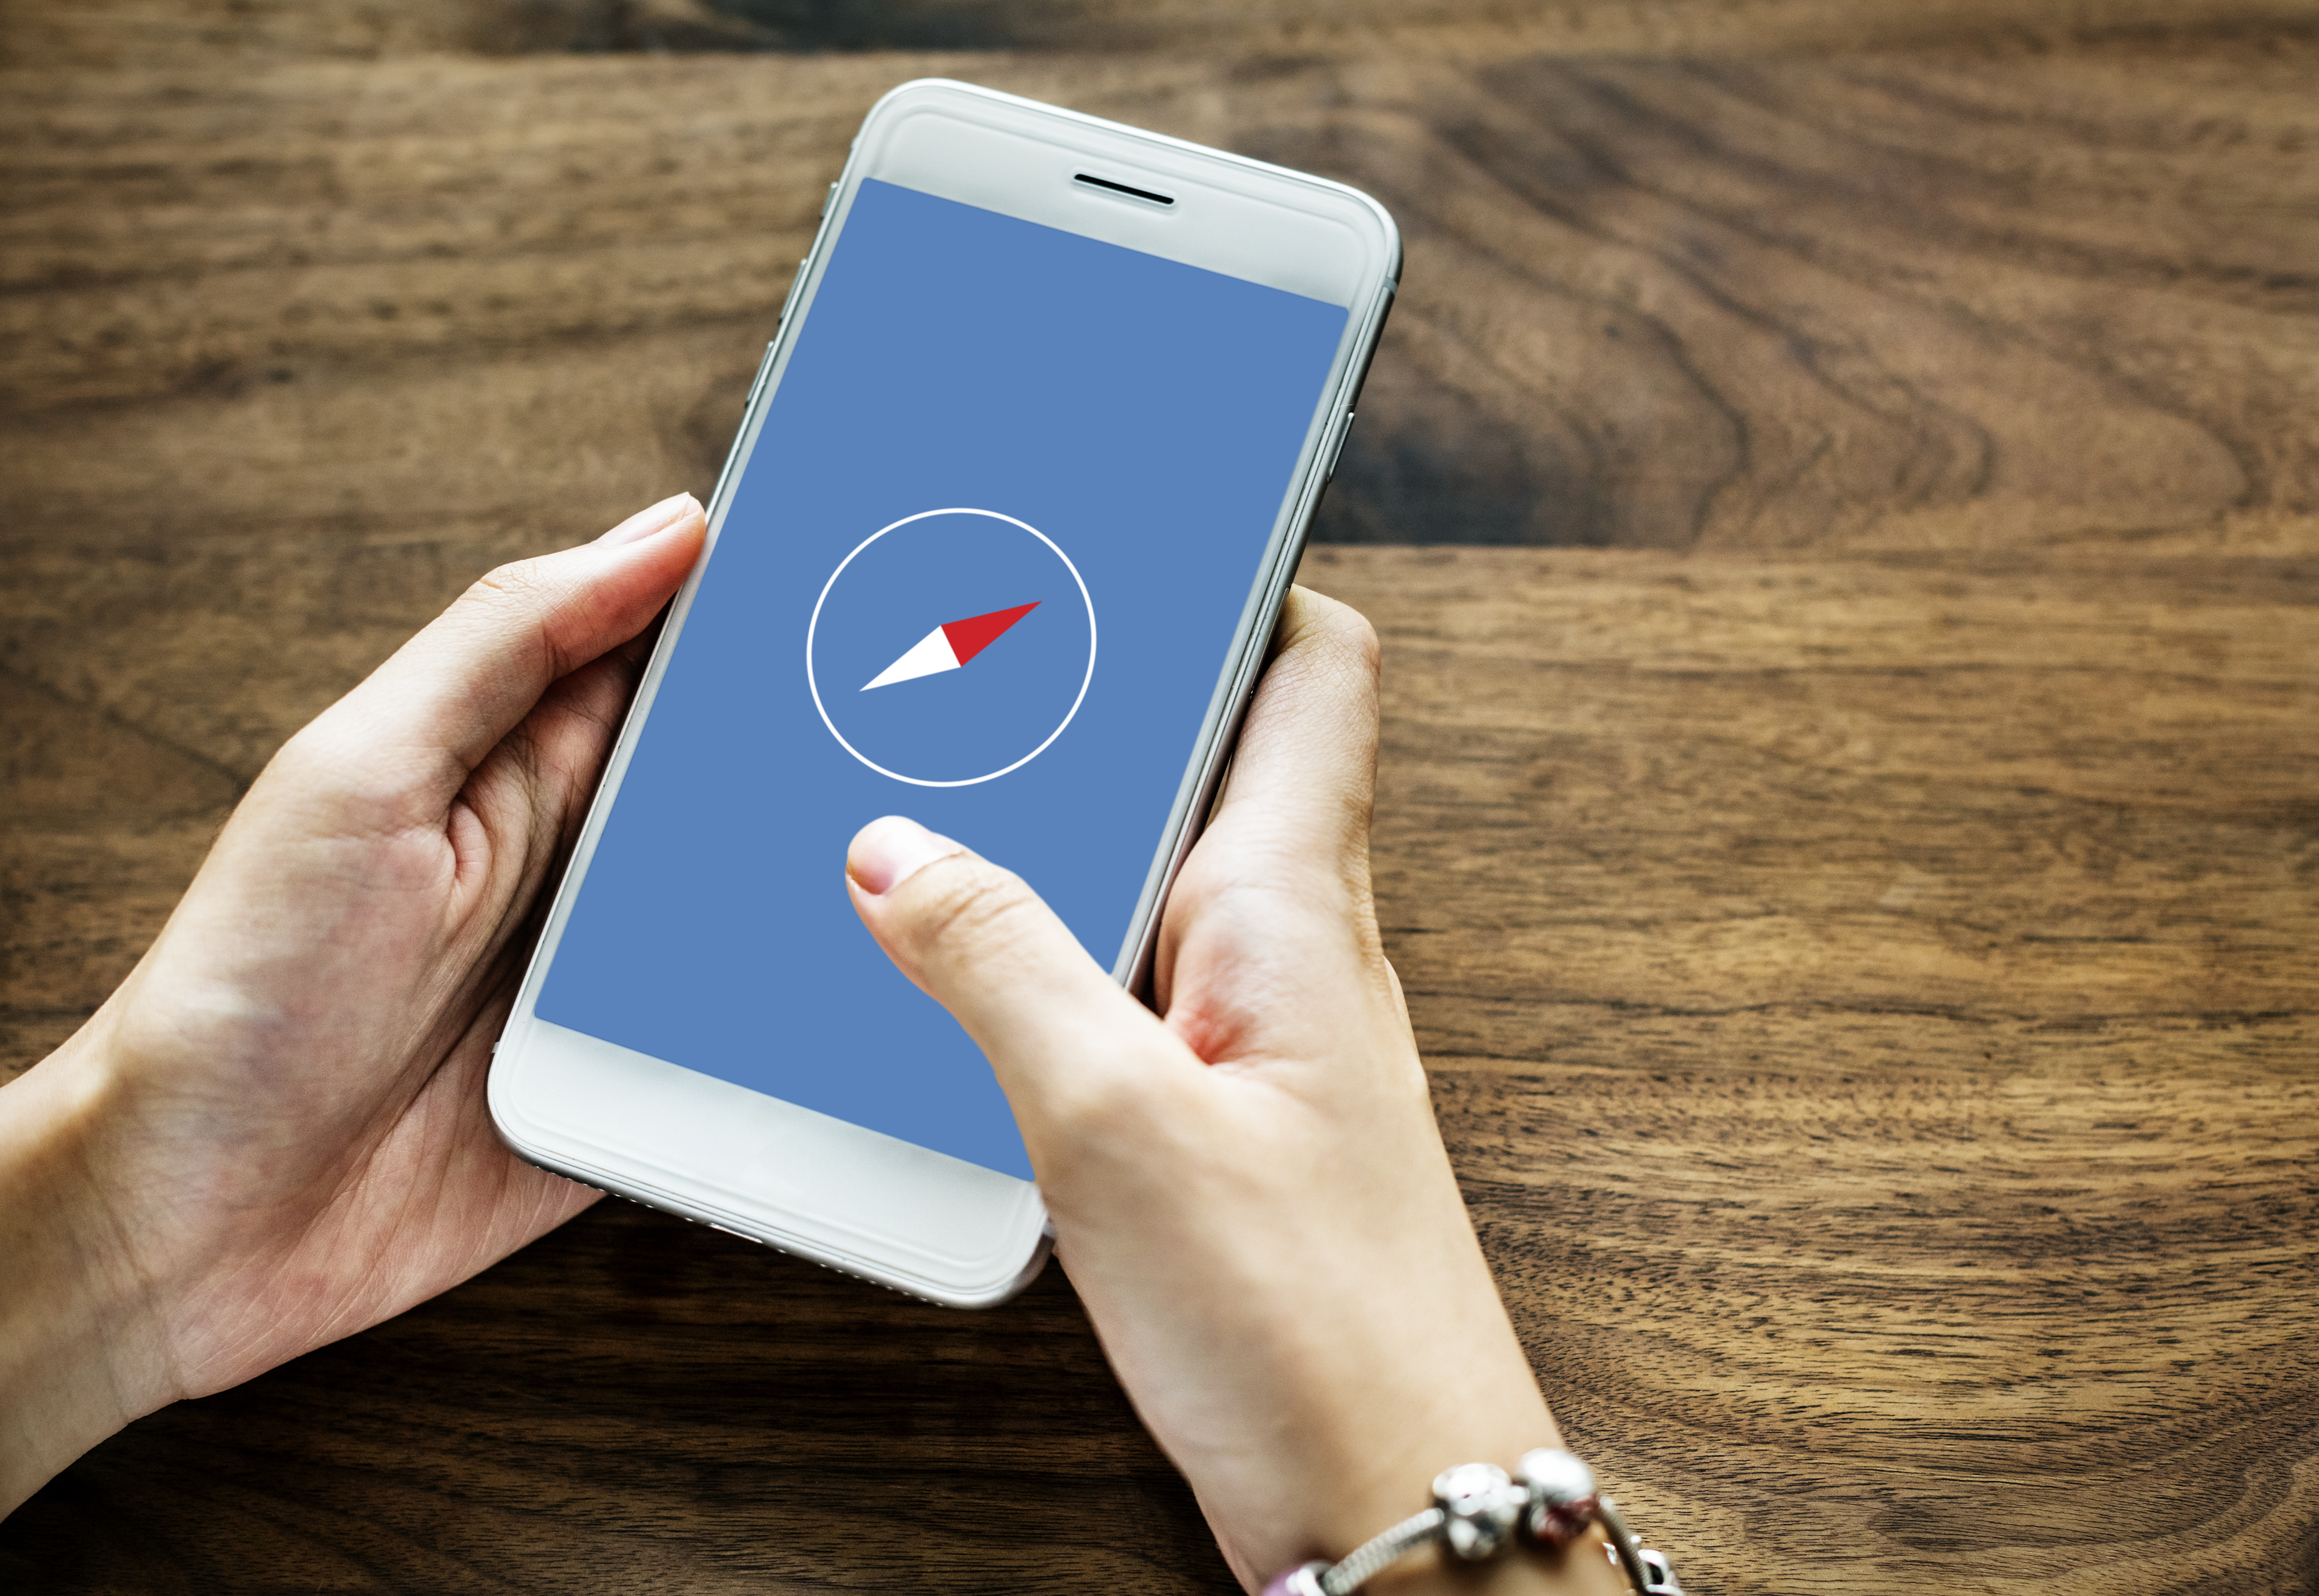
associate, business, cc0, cellphone, communication, connection, creative common 0, creative commons 0, display, hand, hands, hobby, internet, person, phone, screen, smartphone, social, socialize, technology, wireless, gadget, mobile phone, communication device, portable communications device, electronic device, iphone, finger, Material property, gesture